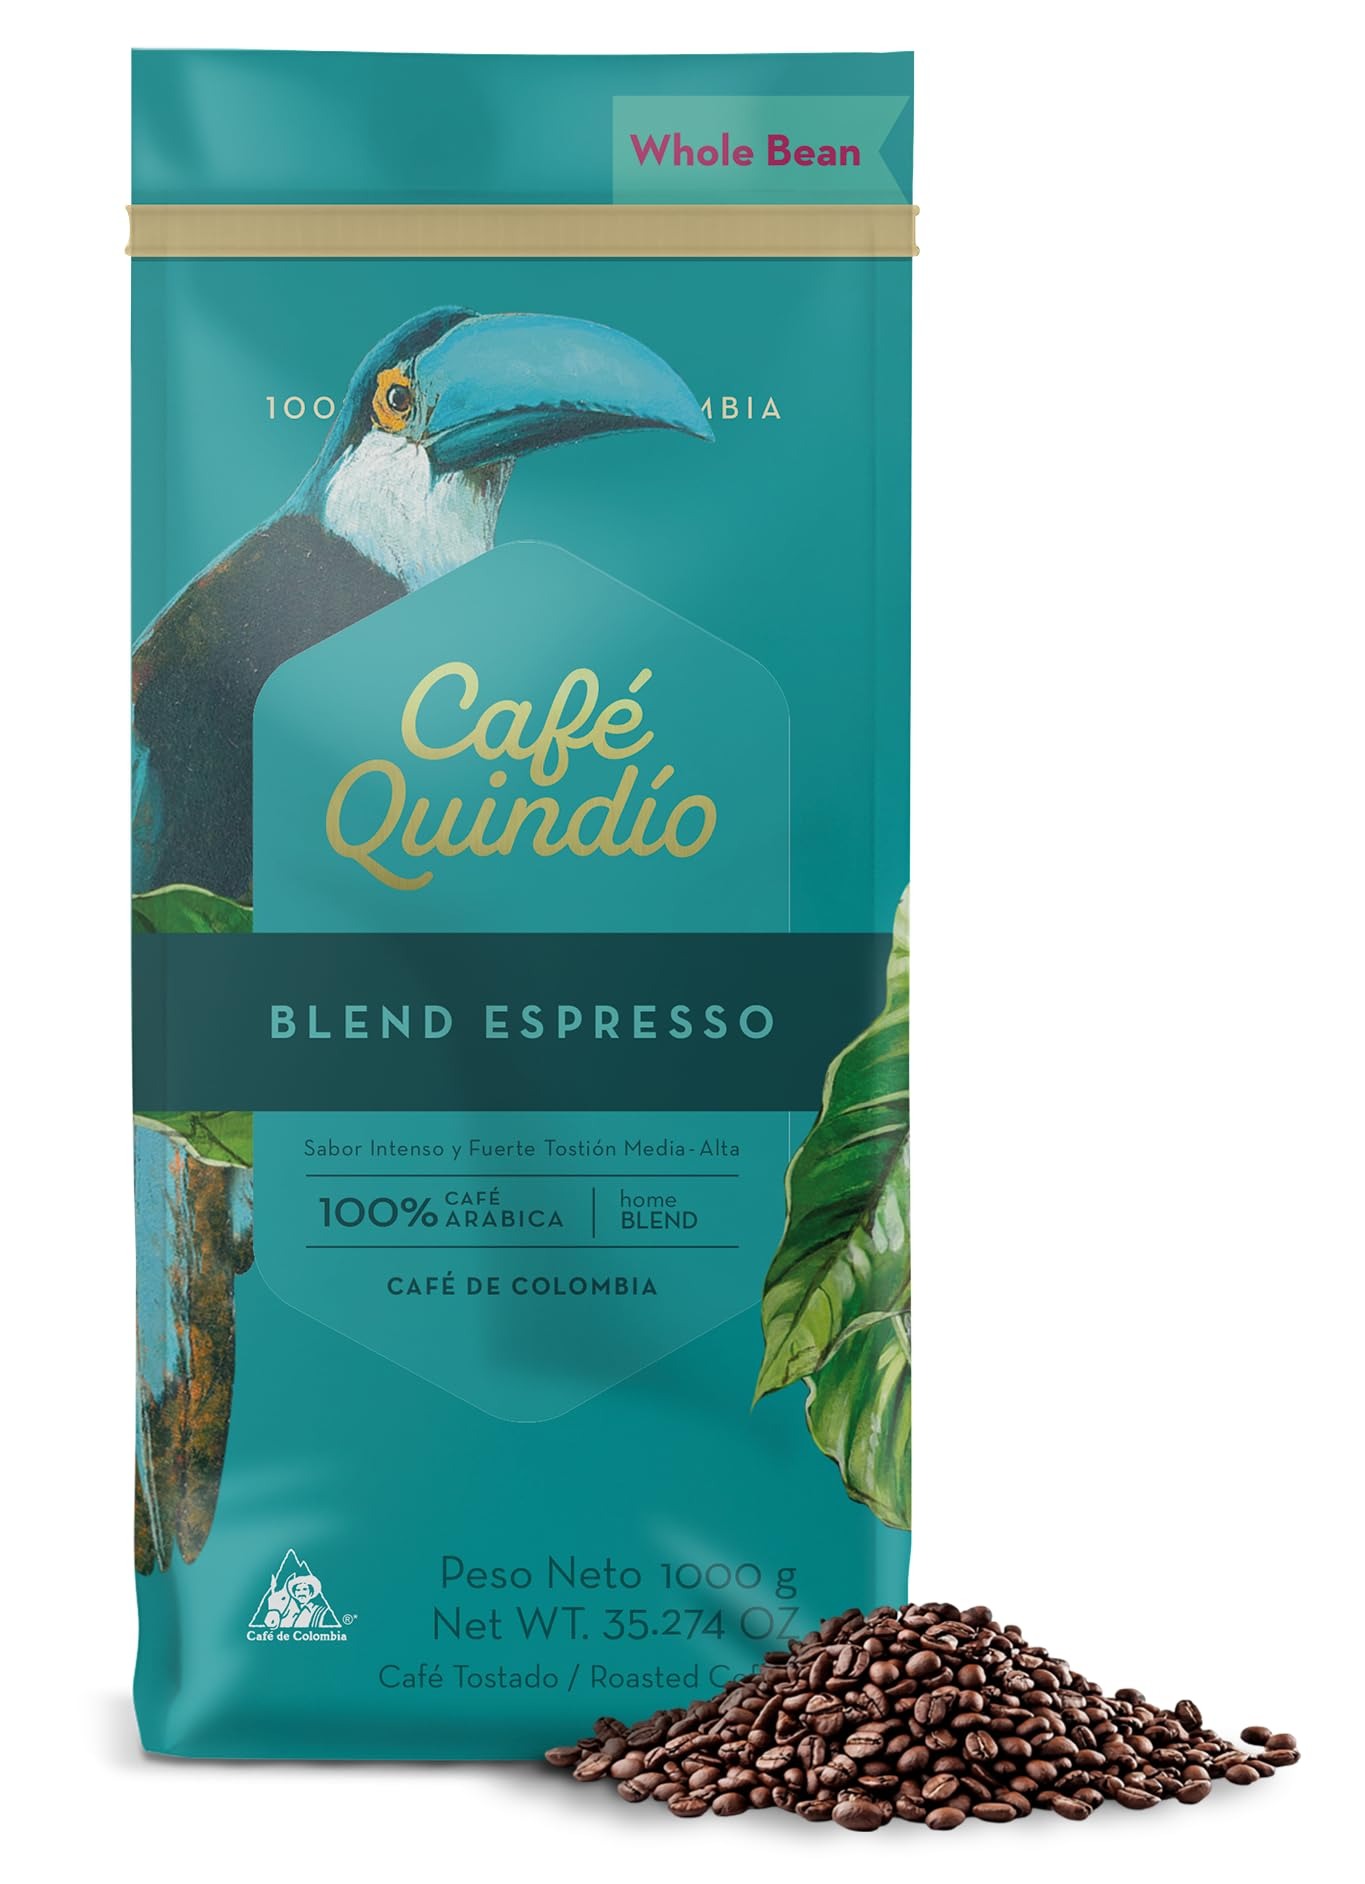
Item Name: Cafe Quindio Espresso Blend - Medium/Dark Roast 100% Colombian Excelso Whole Bean Arabica Coffee - 35.2 Ounce Bag (1kg)
Bullet Point 1: Tasting notes: Chololate and vanilla
Bullet Point 2: Women-owned business
Bullet Point 3: 100% Colombian Arabica coffee
Bullet Point 4: Green coffee sourced from local Quindio coffee growers
Bullet Point 5: Artisanal harvesting processes
Bullet Point 6: Manual selection of best coffee beans
Bullet Point 7: Roasted and packed at origin to guarantee freshness, quality and traceability
Product Description: CAFE QUINDIO is a family owned and women-owned business from Armenia, the capital city of the Quindío State in Colombia. Our story is full of magic and entrepreneurship. Back in the early 1990´s, our founder, Nubia Motta Camargo, found an opportunity in roasting at origin premium coffee beans. Back then, these premium beans were not sold locally and were reserved for the international market. It was a risky move since the local market was not used to drink good quality coffee, but a move that 30 years later, has given CAFE QUINDIO a special place in the heart of all coffee lovers. What was born as a dream, is now a reality, one in which over 400 employees work fully committed to offer you the best cup of coffee from local coffee growers roasted and packed at origin. Quindío State, from where our name comes from, is located is the center of Colombia, that´s why we call ourselves the “Coffee from the Heart of Colombia”. This strategic location gives our State the privilege of having flat terrain as well as the majestic Andes Mountains. This difference in altitudes, allows the region to offer different varieties of Arabica coffee, each with its unique characteristics of flavor, notes, body and texture. Espresso Blend is the perfect blend of varieties (Colombia, Caturra and Tabi) of coffee harvested between 4265-5741 feet above sea level (1300-1750 m.a.s.l) along with a roasting curve specially designed for espresso lovers, highlighting tasting notes of chocolate and vanilla. Its medium-dark roast with its medium acidity, offers you a cup of coffee with a highly silky body and floral and vanilla fragrance and scent which will delight your palate. By buying this coffee, you are contributing to the well-being of many local and small coffee growers in the well-known “Coffee Triangle” of Colombia, where coffee tradition is still the staple of this magical region.
Value: 35.27
Unit: Ounce

Price: 39.99